Evangelical Heritage Version

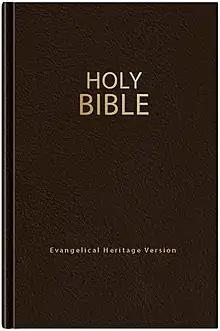

The Evangelical Heritage Version (EHV) is a translation of the Bible into the English language. The translation project was called The Wartburg Project and the group of translators consisted of pastors, professors, and teachers from the Wisconsin Evangelical Lutheran Synod (WELS) and Evangelical Lutheran Synod (ELS), both based in the United States.